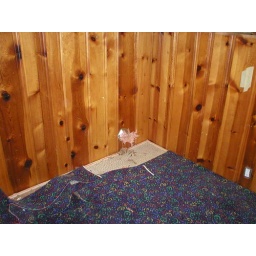
starlings in vent convey. Sadly, so does rotten bird skeleton in bedroom (no photo, too gross).